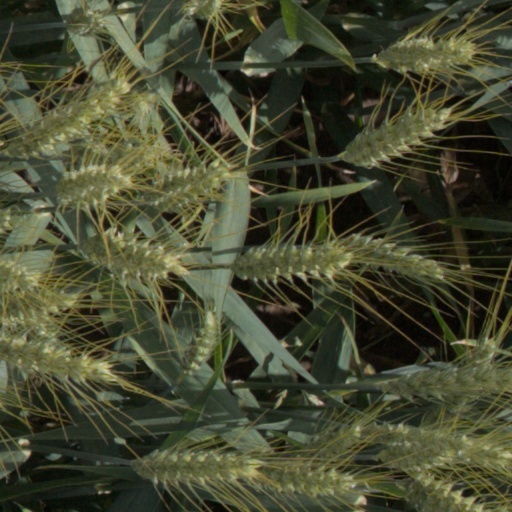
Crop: wheat